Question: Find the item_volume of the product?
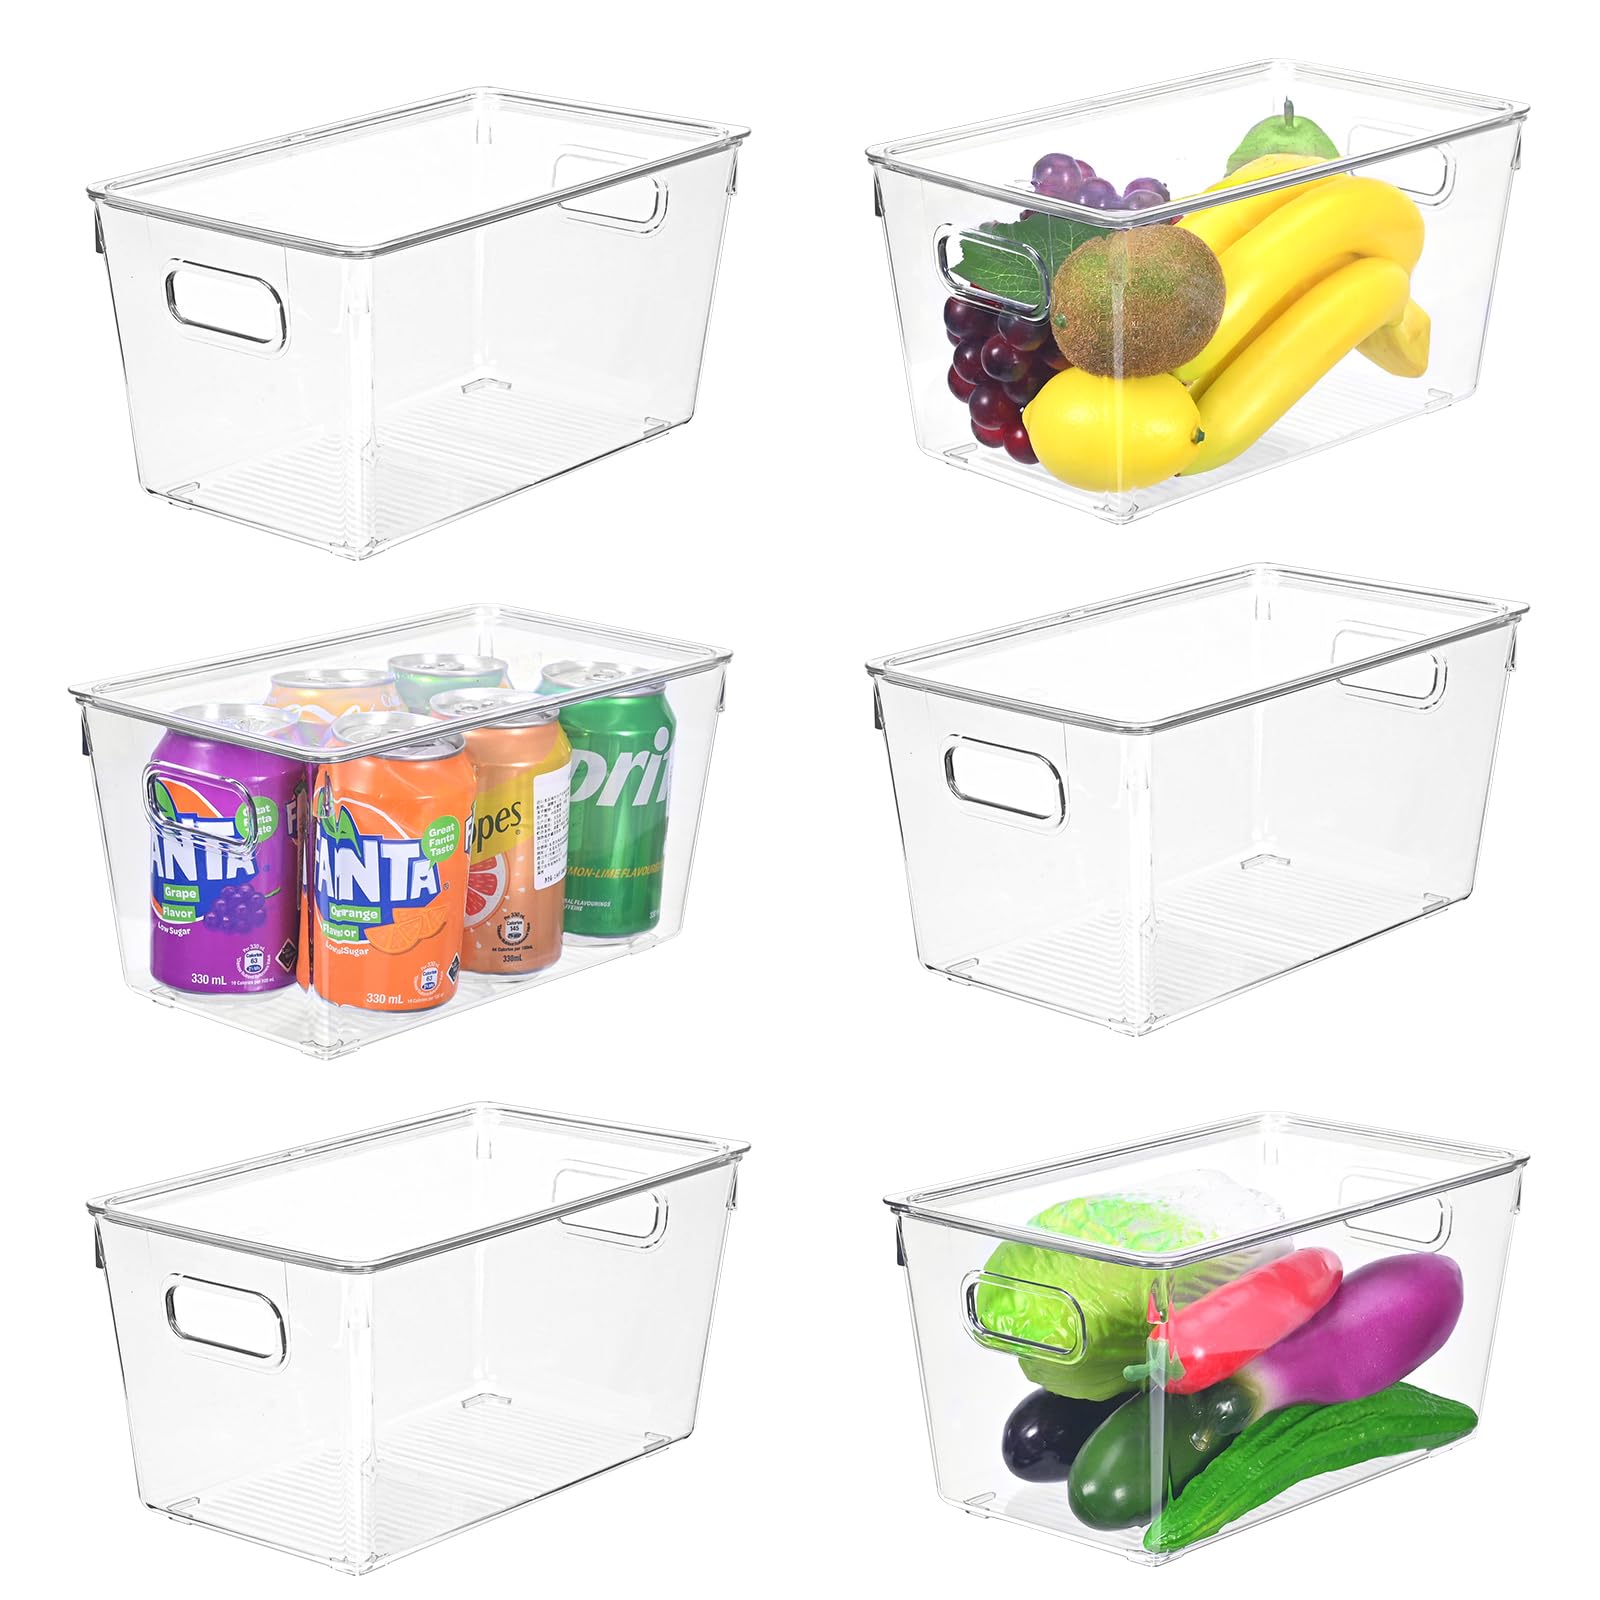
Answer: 330.0 millilitre